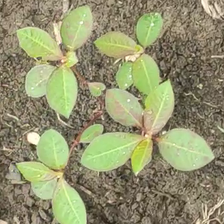
Weed species: Moti_dudhi(Euphorbia_geneculata_L)